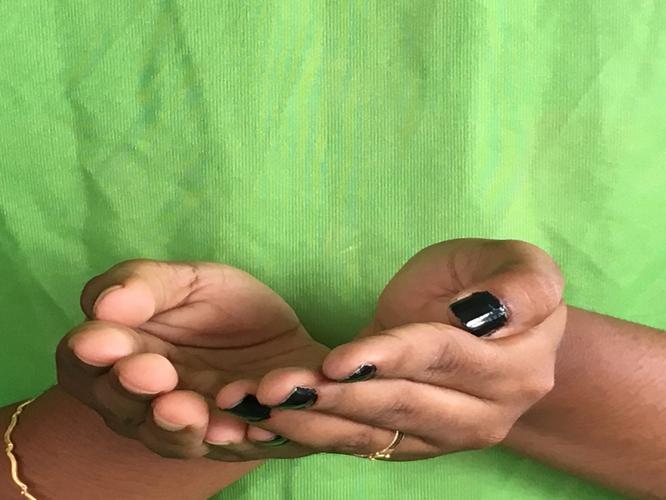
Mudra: Pushpaputa
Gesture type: double_hand